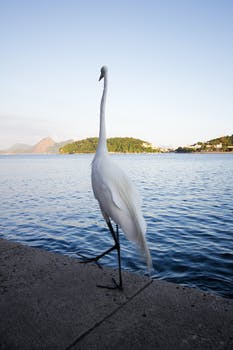
Label: No Watermark